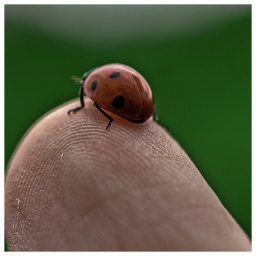
And the sky is blue and righteous in every direction.